Azrael

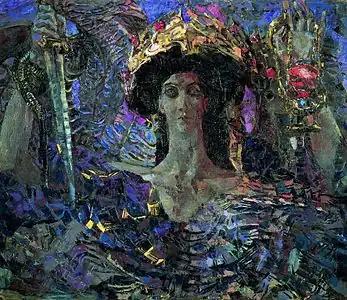
"A Six-Winged Seraph (Azrael)" by Mikhail Vrubel, 1904

The Islamic notion of Azrael, including some narratives such as the tale of Solomon (a "hadith" reaching back to Shahr Ibn Hawshab) was already known in the United States in the 18th century - as attested by Gregory Sharpe and James Harris.